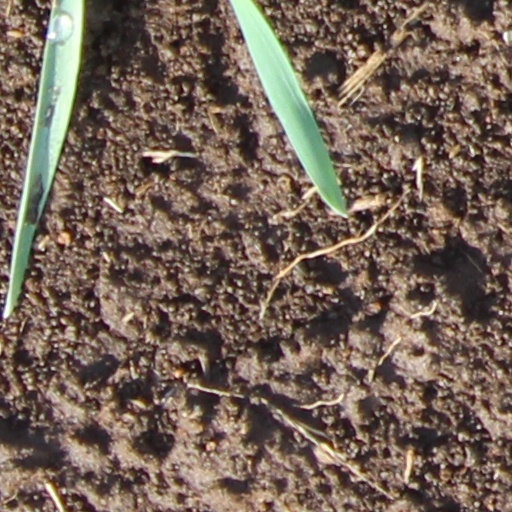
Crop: wheat